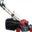
Label: lawn_mower